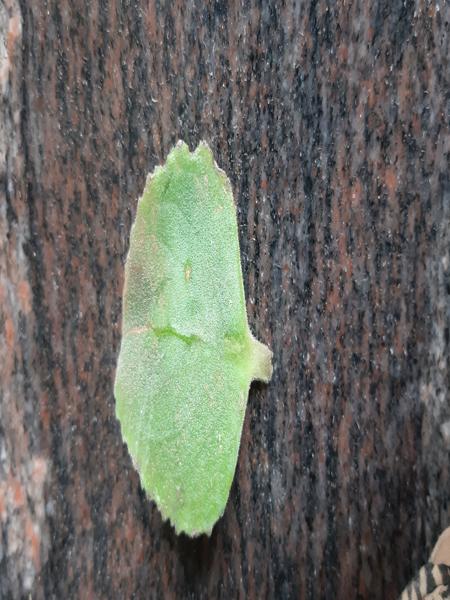
Plant: Doddpathre